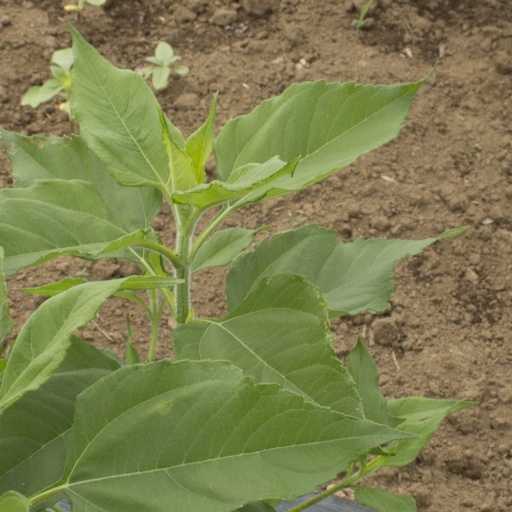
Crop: Jerusalem artichoke